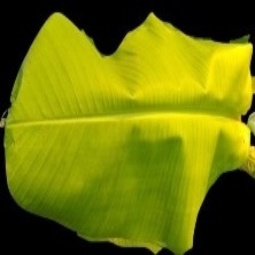
Label: Sulphur